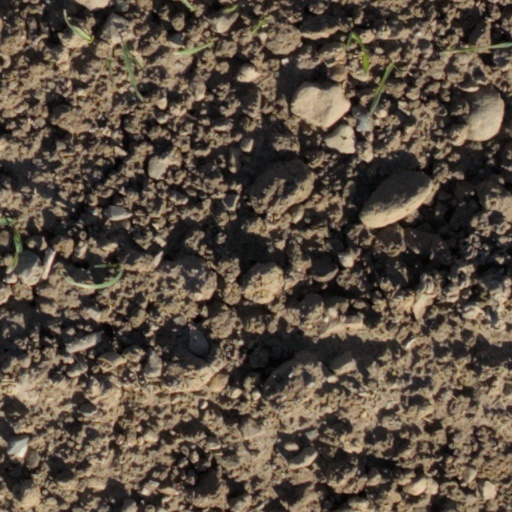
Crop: wheat